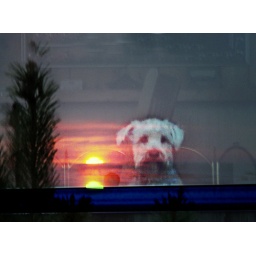
Double sunset & dog in window